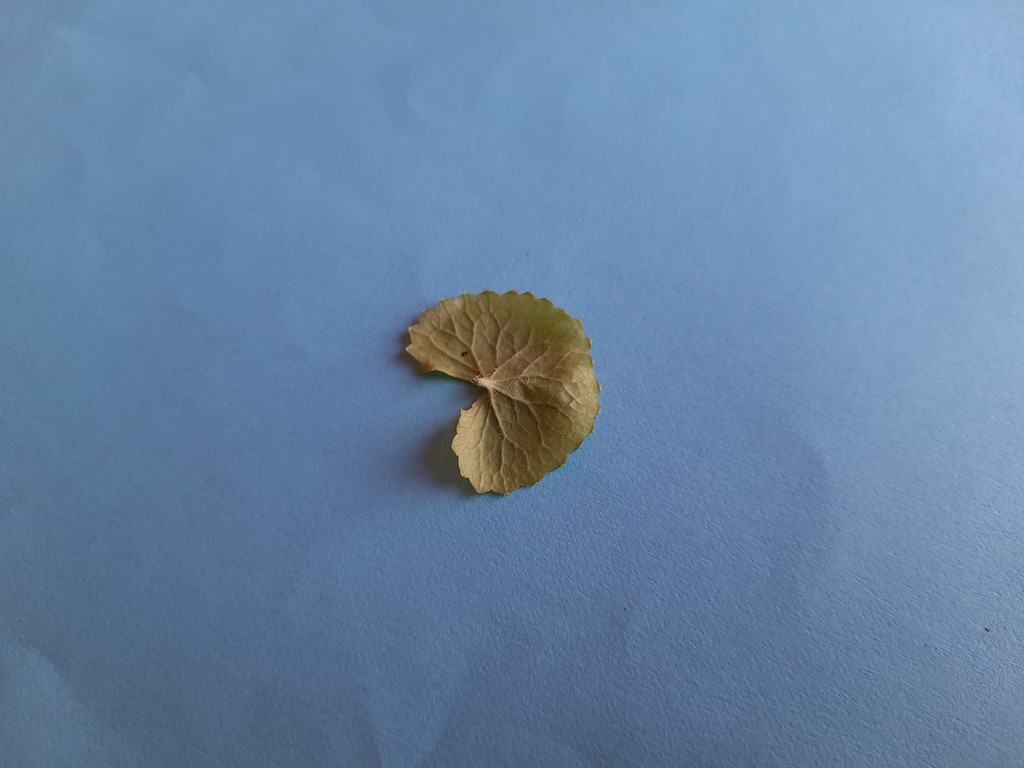
Label: Healthy